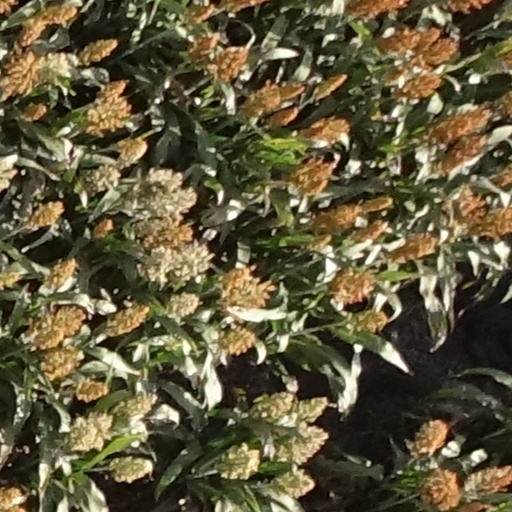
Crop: sorghum